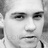
Emotion: neutral